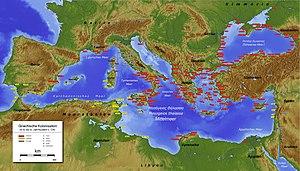
La Grèce, aussi appelée Hellas ou francisé en Hellade, en forme longue la République hellénique, est un pays d’Europe du Sud. D'une superficie de 131 957 km² pour un peu moins de onze millions d'habitants, le pays partage des frontières terrestres avec l’Albanie, la Macédoine du Nord, la Bulgarie et la Turquie et des frontières maritimes avec l'Albanie, l'Italie, la Libye, l'Égypte et la Turquie. La mer Ionienne à l'ouest et la mer Égée à l'est, parties de la mer Méditerranée, encadrent le pays dont le cinquième du territoire est constitué de plus de 9 000 îles et îlots dont près de 200 sont habités. De plus, 80 % de son territoire est constitué de montagnes dont la plus haute est le mont Olympe, dont le sommet culmine à 2 917 mètres.
La colonisation grecque est un déplacement de populations grecques depuis les cités helléniques du pourtour de l’Égée vers le sud de l’Italie, la mer Noire et le nord-est de l’Afrique. Il se déroule aux VIIIᵉ et VIIᵉ siècles av. J.-C. Le chef d’une expédition est l’oïkiste ou œciste.